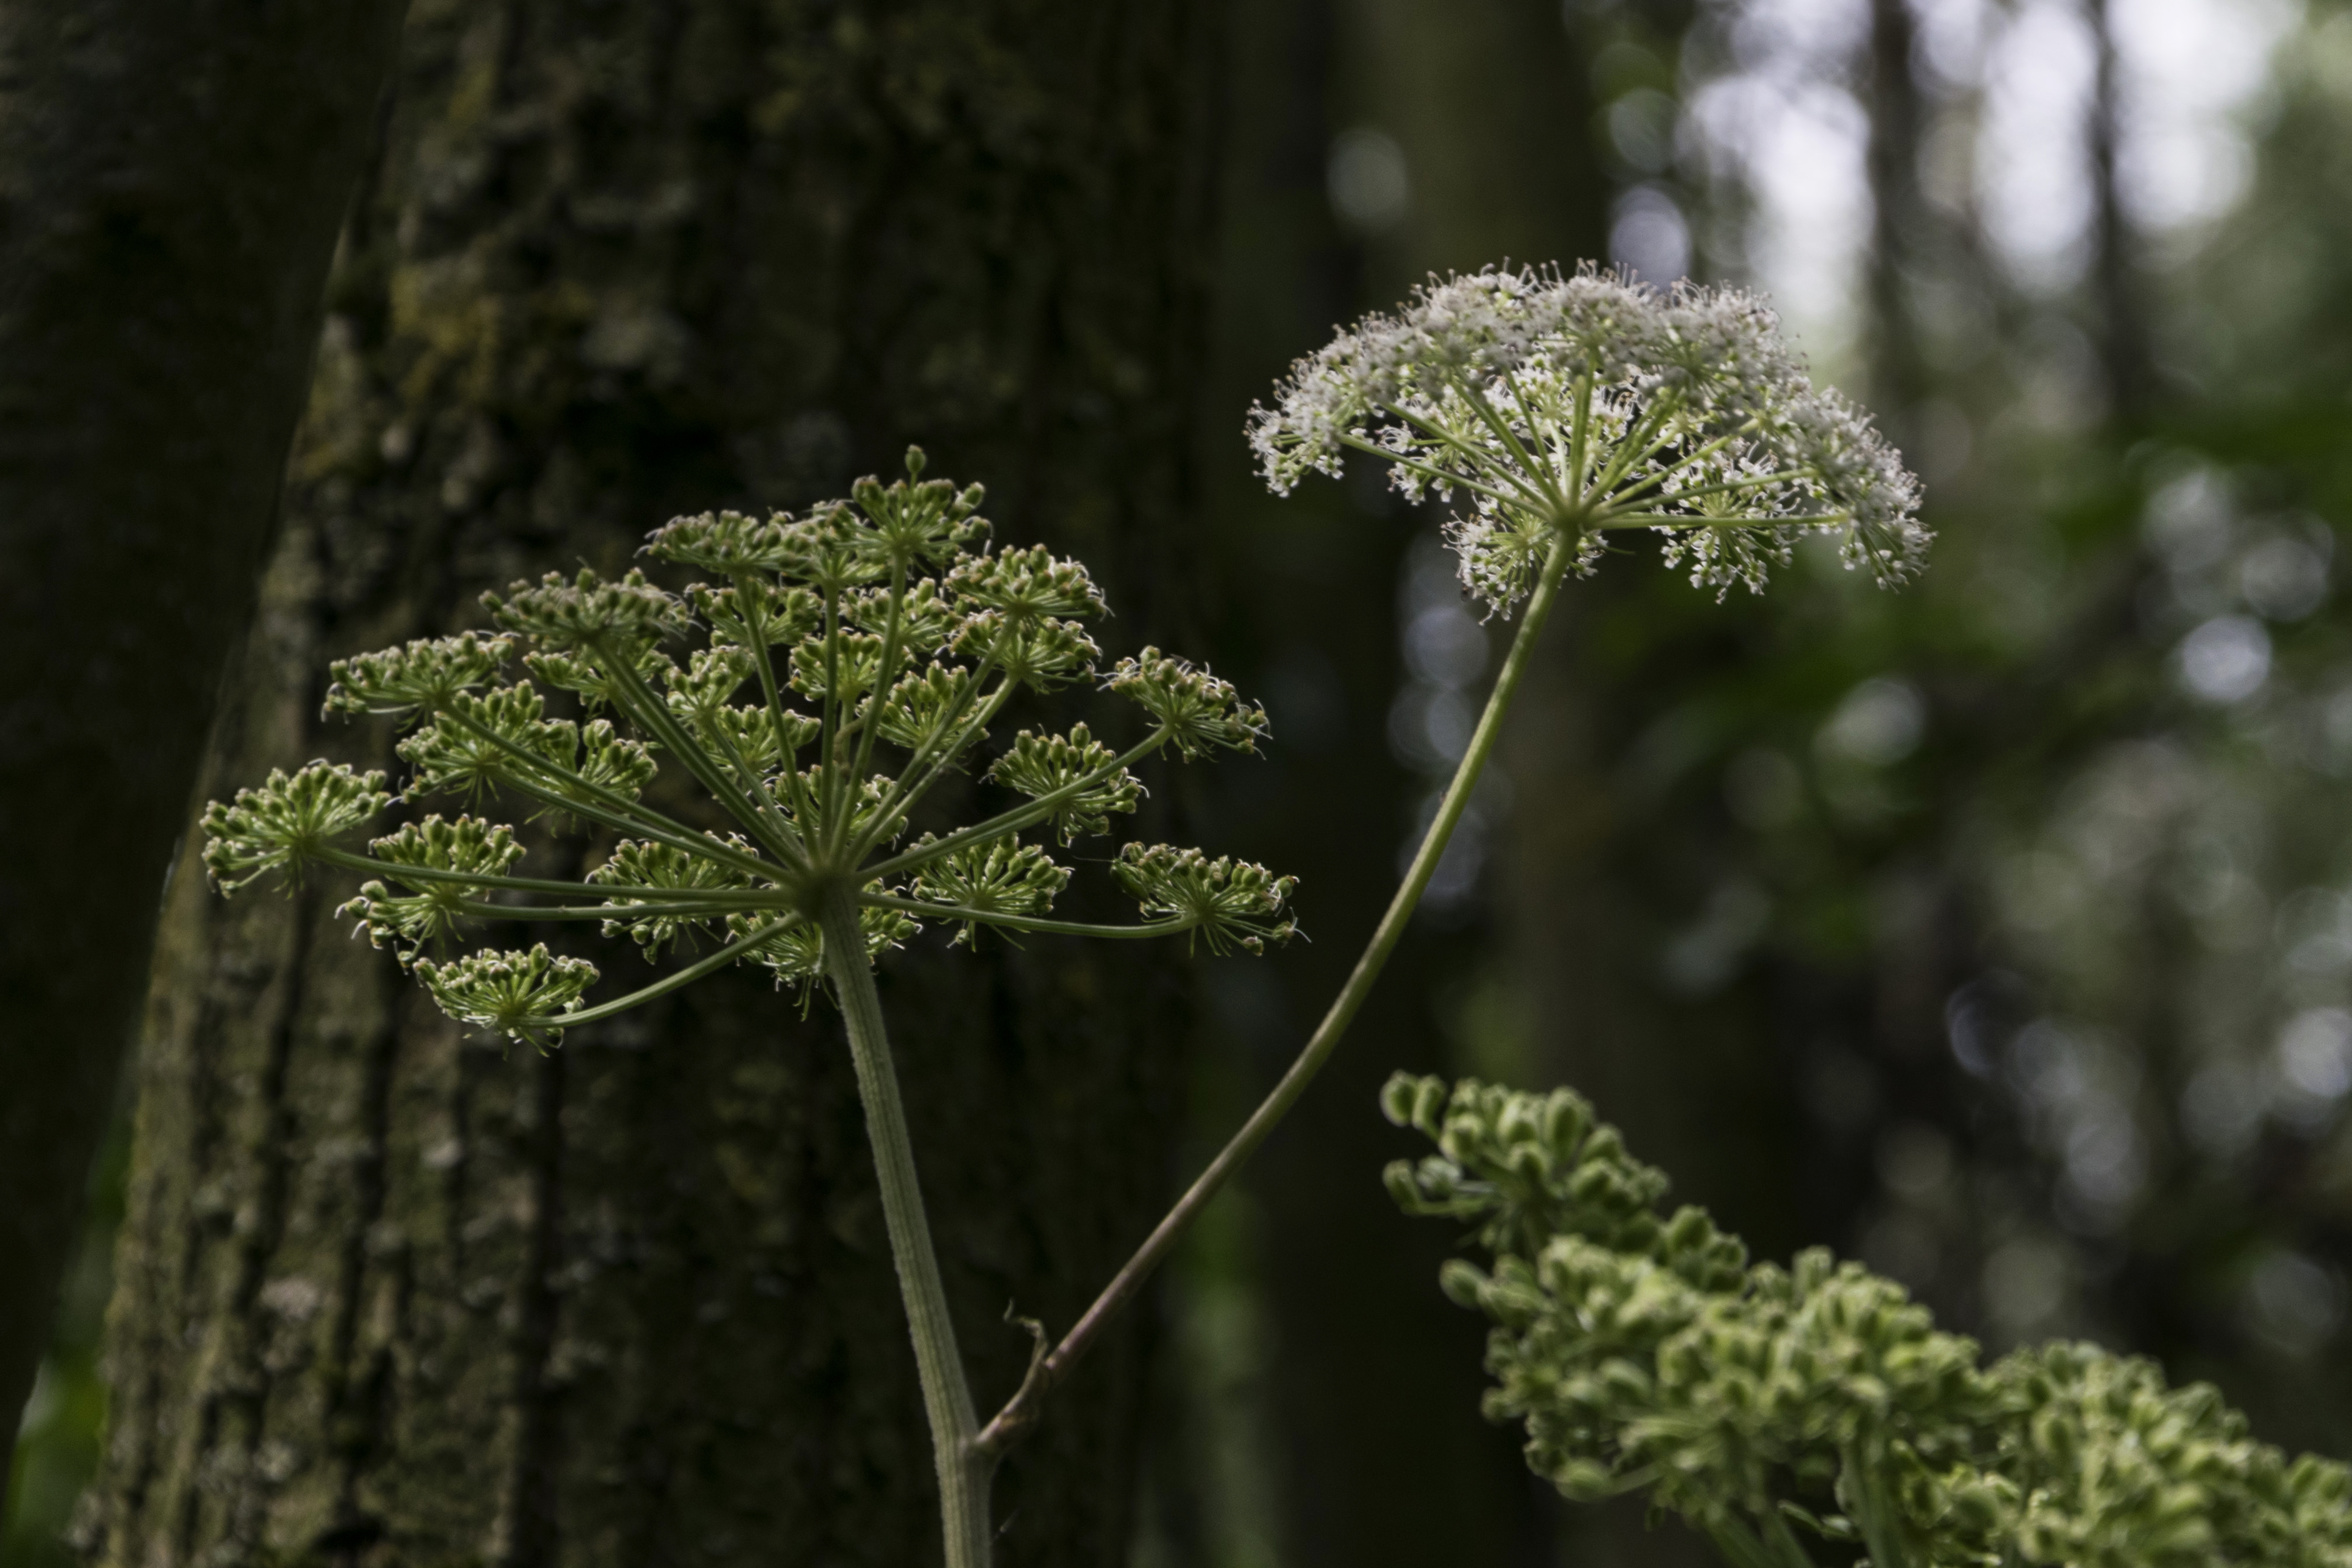
tree, nature, forest, outdoor, branch, plant, photography, leaf, flower, green, produce, botany, nikon, flora, nederland, netherlands, zuidholland, shrub, outdoorphotography, depthoffield, woodland, dof, paulvandevelde, pdvandevelde, padagudaloma, natuurfotografie, dordrecht, biesbosch, nederlandinfotos, schermbloem, hollandse, heracleum, sphondylium, anthriscus, flowering plant, angelica, cow parsley, plant stem, woody plant, land plant, apiales, parsley family